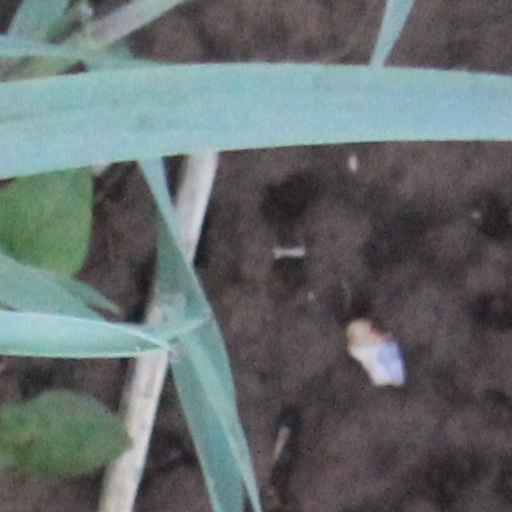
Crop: wheat